Mapesu Private Game Reserve

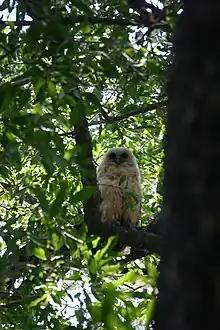
Pel's fishing owl

383 bird species have been recorded in Mapesu Private Game Reserve and over 433 species occur in the region.